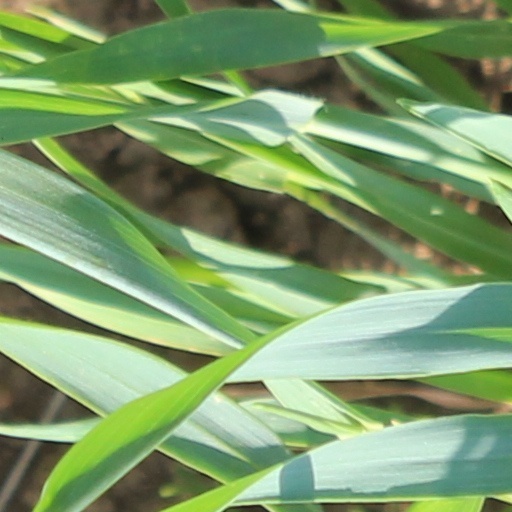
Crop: wheat